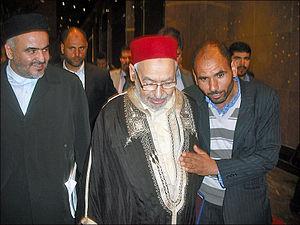
Rached Ghannouchi en visite en Libye, en compagnie de Ali al-Sallabi (à droite de Ghannouchi) l'un des principaux leaders islamistes libyens.
Rached Ghannouchi, de son vrai nom Rached Kheriji, né le 22 juin 1941 à El Hamma, est un homme d'État tunisien.